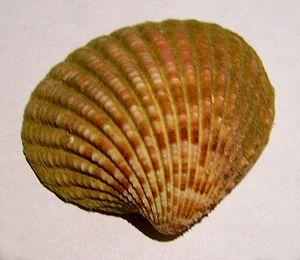
Carditidae est une famille de mollusques bivalves.